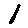
Label: 1